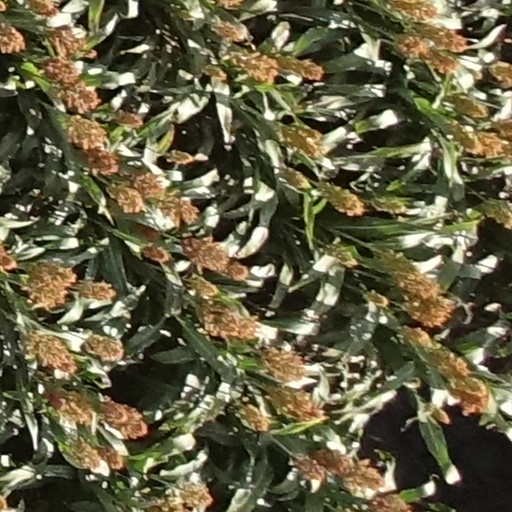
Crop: sorghum